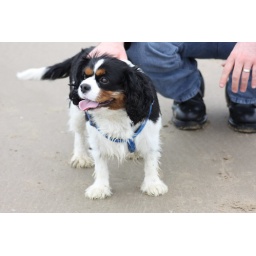
A day on the Freshfields near Liverpool with our inlaws, their dog Jas and our spaniel (Maggie) and pug (Parker).